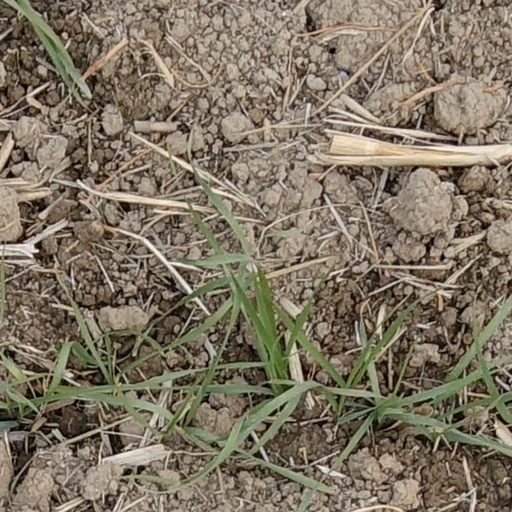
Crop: wheat